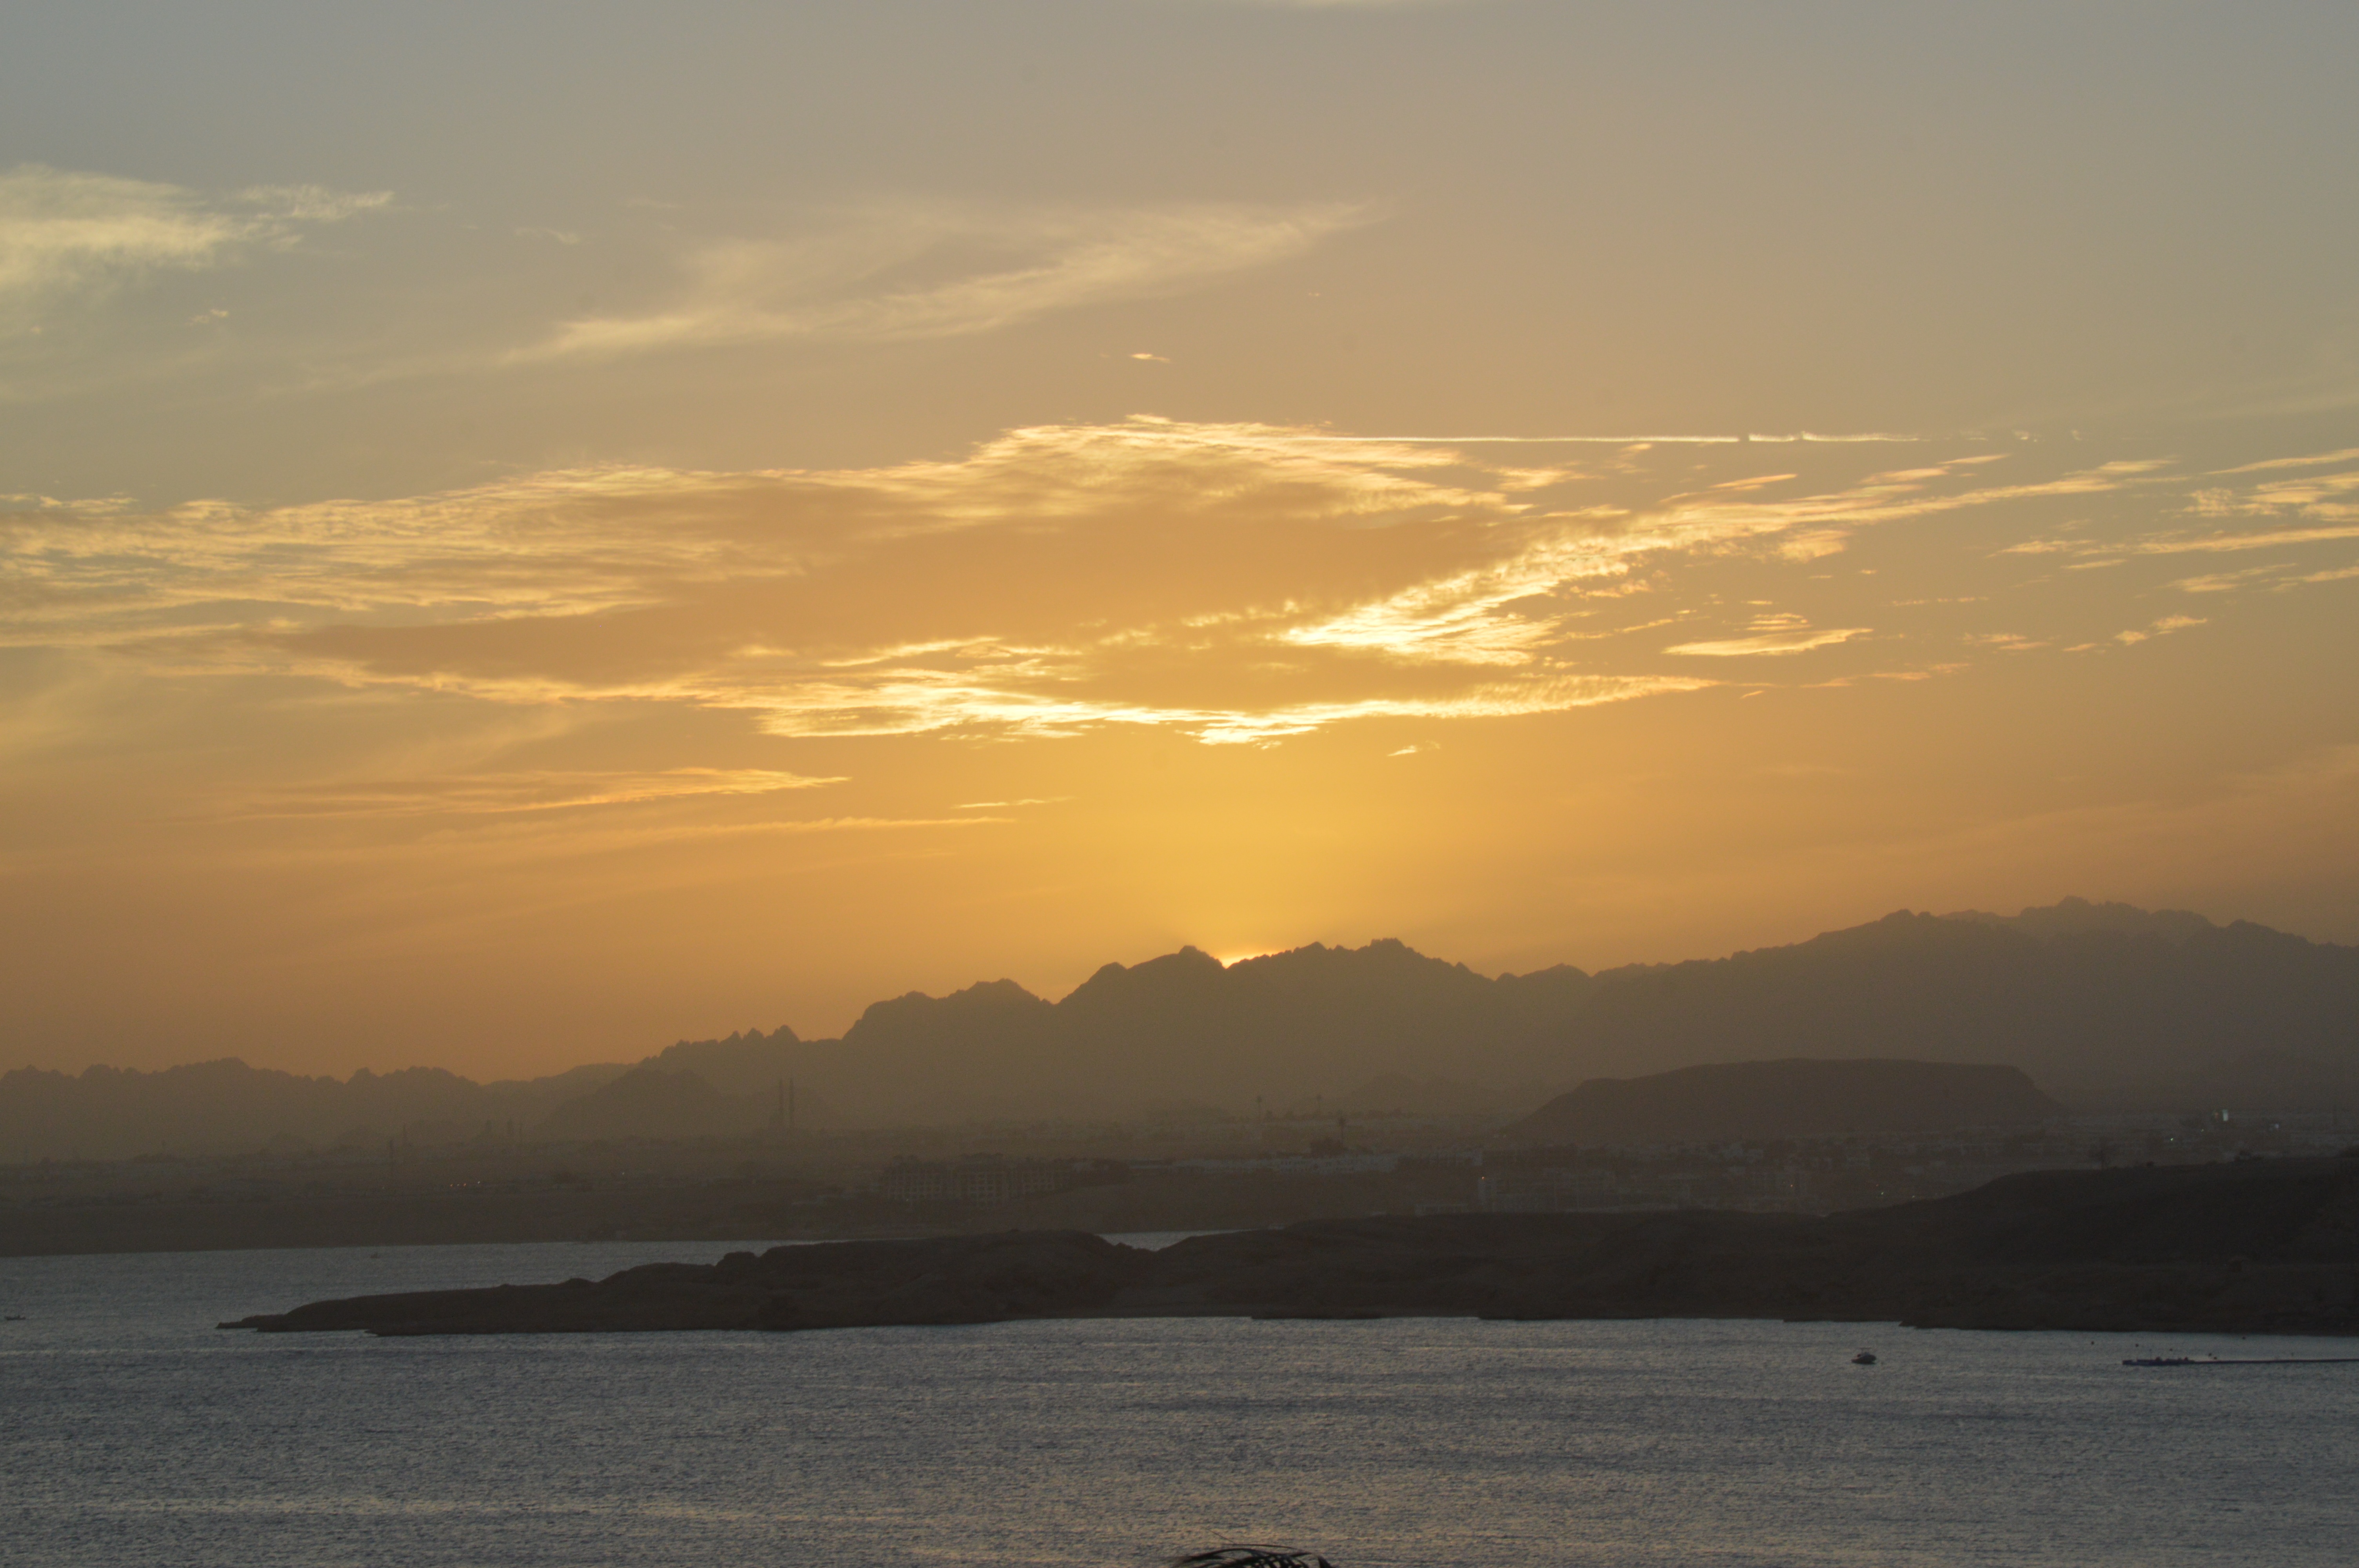
beach, sea, coast, ocean, horizon, cloud, sky, sun, sunrise, sunset, sunlight, morning, shore, dawn, dusk, evening, bay, loch, afterglow, atmospheric phenomenon